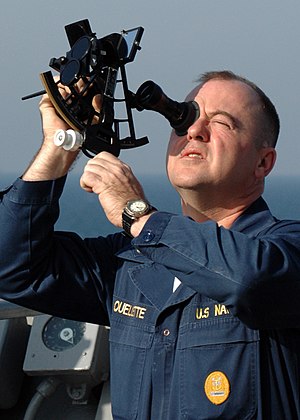
Position
En given position kan bestemmes med en sekstant
En position er det sted, hvor noget befinder sig. Bruges især om geografisk sted på jordkuglen og andre tilnærmelsesvis sfæriske objekter.